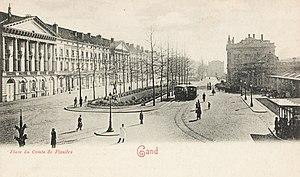
Tramways à accumulateurs devant la gare de Gand Sud, il s'agit probablement de motrices affectées à la ligne Gand - Merelbeke de la SNCV exploitée par les ETG, donc ici devant le terminus de Gand Sud.